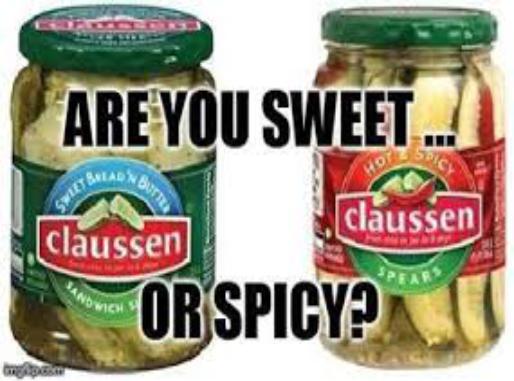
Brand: Claussen
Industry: Food